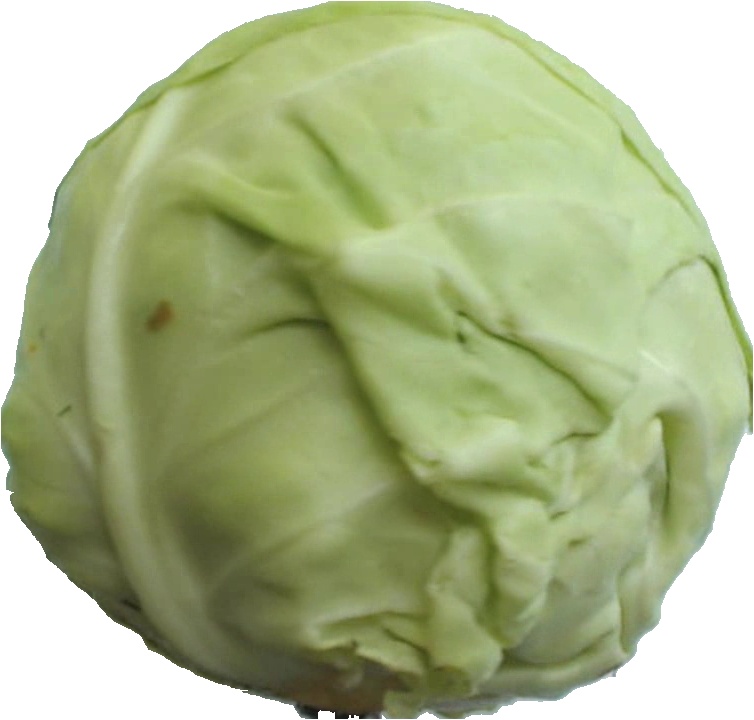
Label: cabbage_white_1